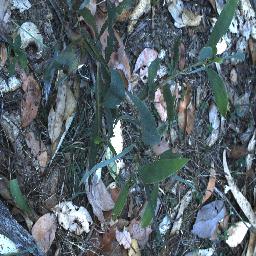
Label: negative